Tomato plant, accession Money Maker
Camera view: horizontal (90 deg, fisheye); turntable rotation: 210 degrees
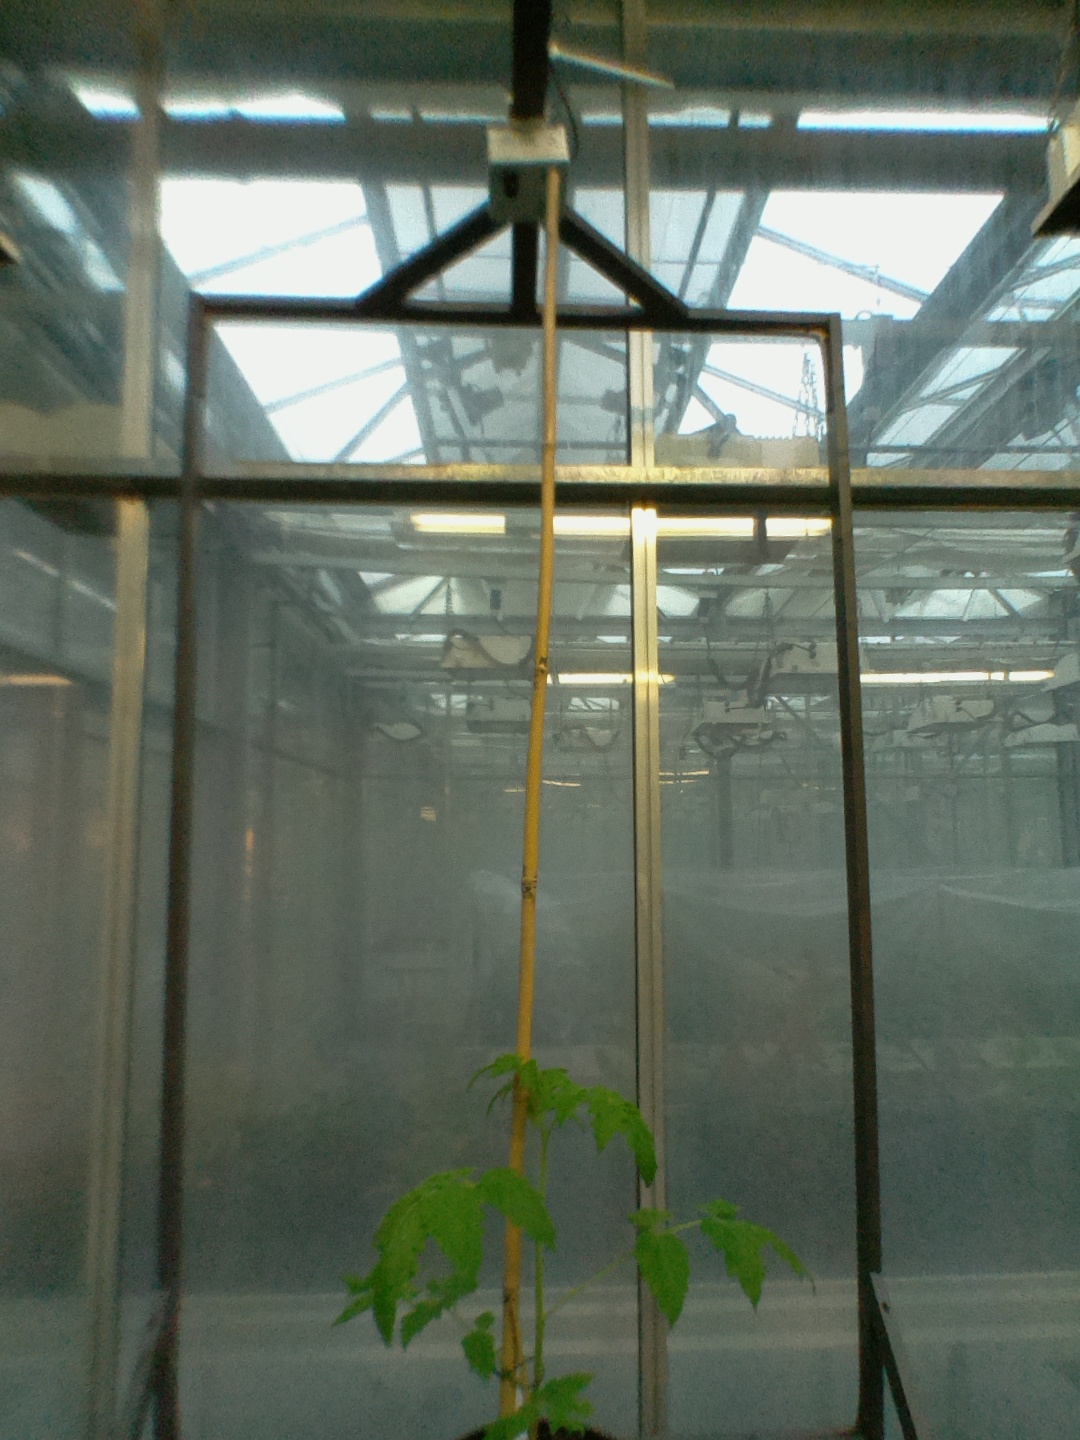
BBCH growth stage 14: 8 of true leaves visible